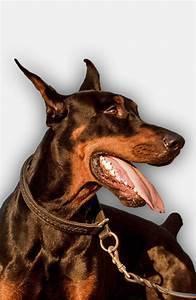
dog